Bowling Ball Beach

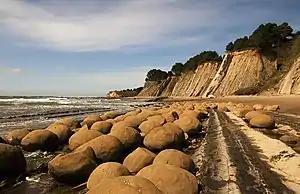

Bowling Ball Beach is a part of Schooner Gulch State Beach, in Mendocino County, California, in the United States. It is named for the spherical sandstone concretions found there at low tide.